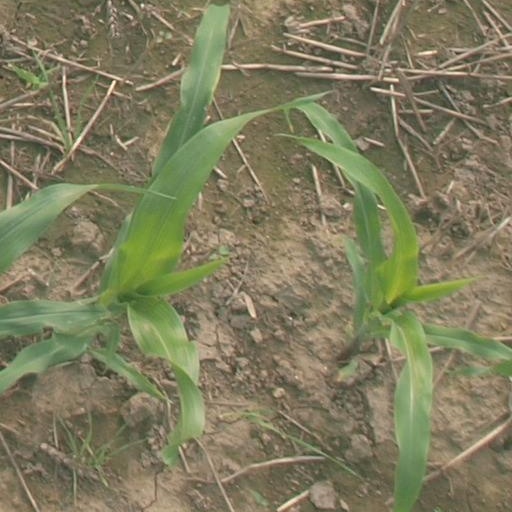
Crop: maize; corn